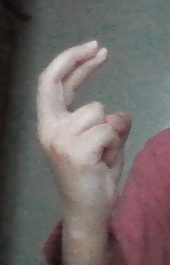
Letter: zay